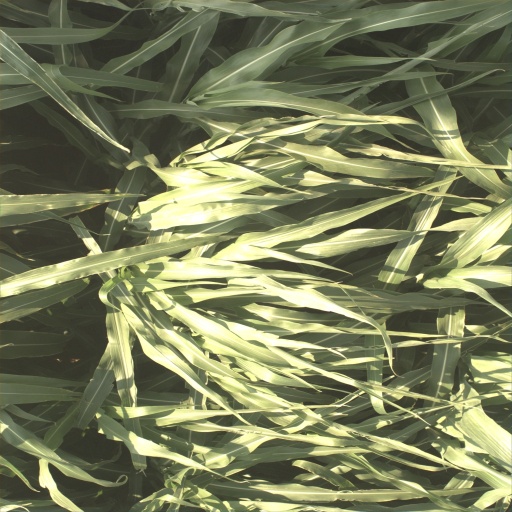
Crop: sorghum